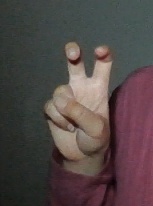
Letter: toot